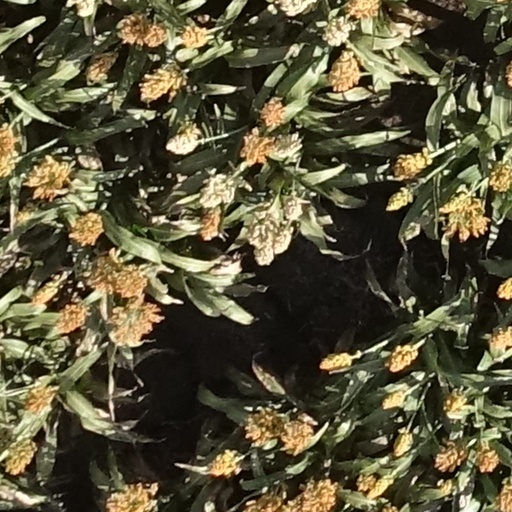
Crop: sorghum